History of arcade video games

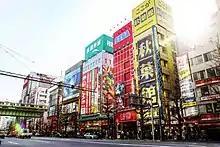
Outside of Sega Arcade, a famous arcade located in Akihabara, Japan

Former rivals in the Japanese arcade industry, Konami, Taito, Bandai Namco Entertainment and Sega, collaborated during the period. Approaching the end of the 2010s, the typical business of the Japanese arcade shifted further as arcade video games were less predominant, accounting for only 13% of revenue in arcades in 2017, while redemption games like claw crane machines were the most popular. By 2019, only about four thousand arcades remained in Japan, down from the height of 22,000 in 1989.